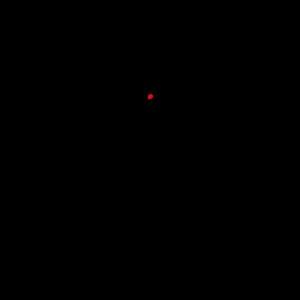
En géométrie cartésienne, l'ordonnée à l'origine du graphe d'une fonction désigne la valeur de l'ordonnée y lorsque l'abscisse x vaut 0. En d'autres termes, c'est la valeur de l'ordonnée du point d'intersection entre la courbe de la fonction et la droite d'équation x = 0, aussi appelée axe des ordonnées.